Electoral district of Gaven

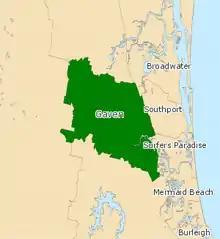
2008 map.

Gaven is an electoral district of the Legislative Assembly in the Australian state of Queensland. It was created out of the former district of Nerang and the southern segment of Albert in the 2001 redistribution, and encompasses the northern growth corridor of the Gold Coast. The current Member of Parliament is Meaghan Scanlon of the Labor Party. It is currently the only Labor-held seat on the Gold Coast.